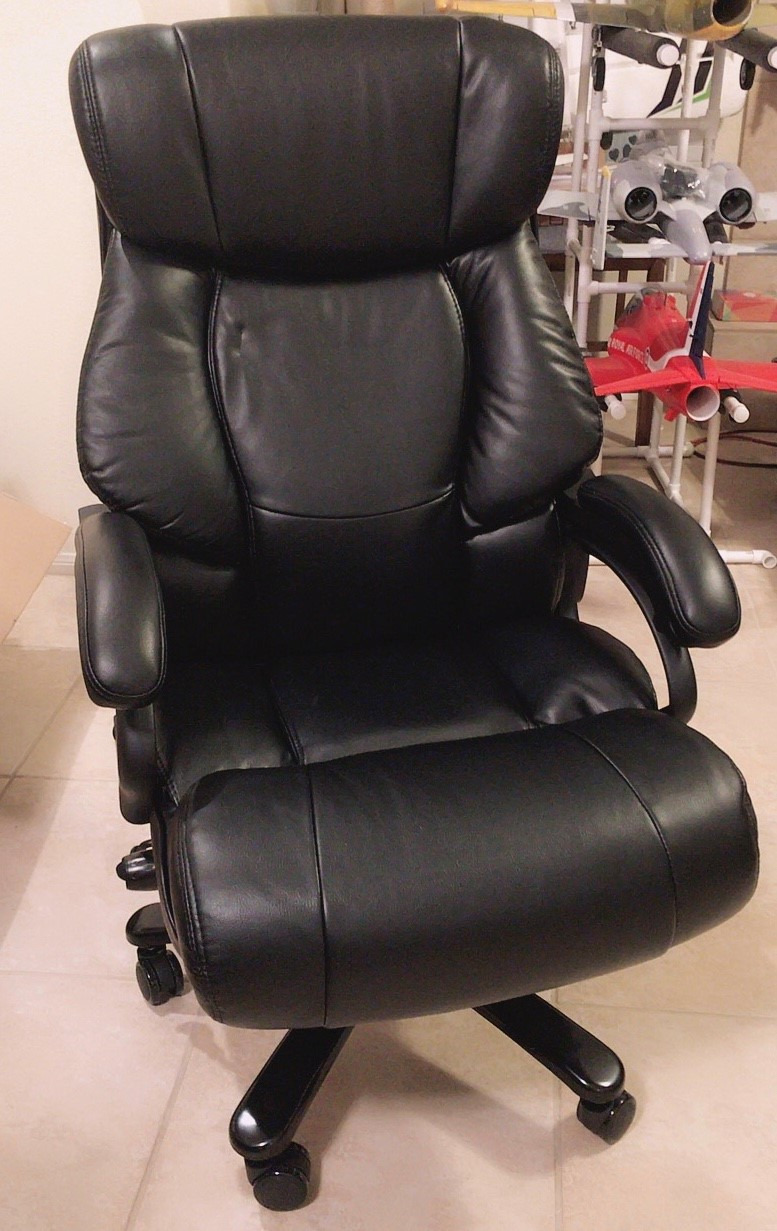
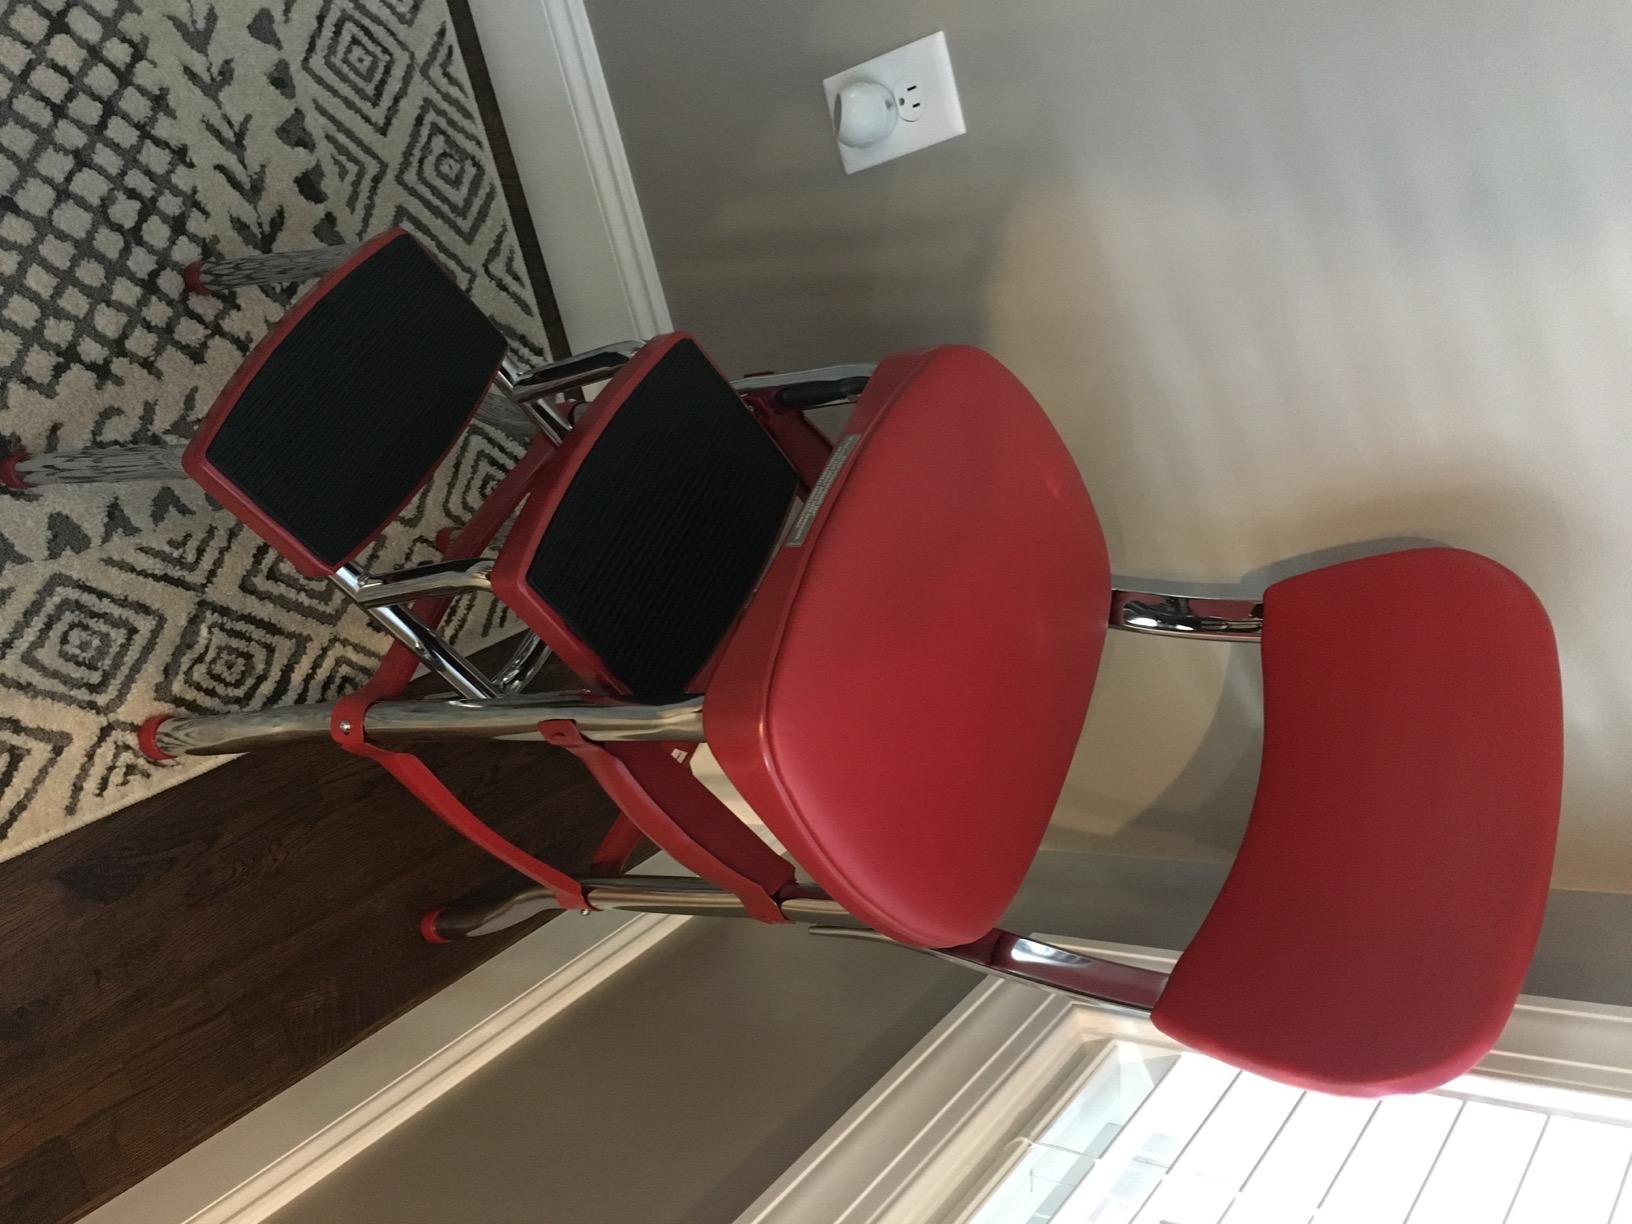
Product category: items_chair
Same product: no